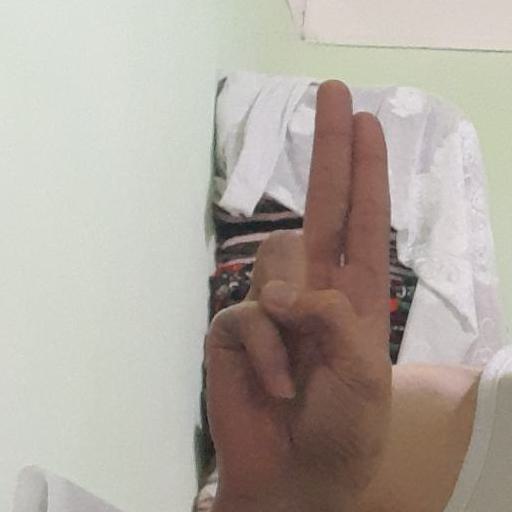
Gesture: two_up